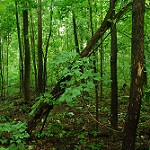
Label: forest